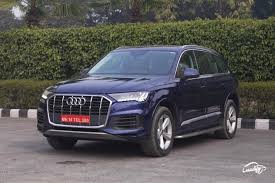
Label: noambulance